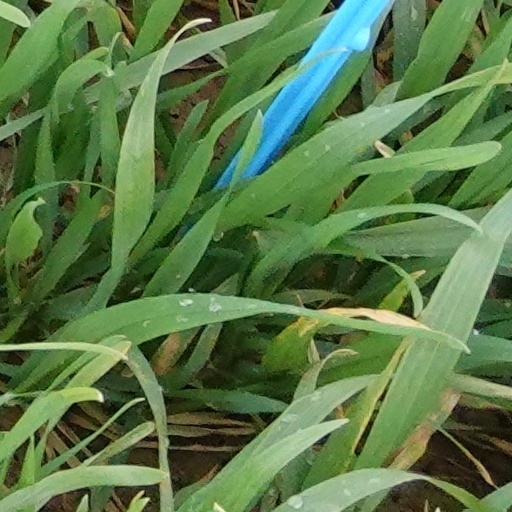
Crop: wheat